Borovsk

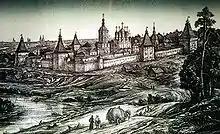
Borovsk Monastery of St. Paphnutius

In 1444, the St. Paphnutius Monastery was founded near Borovsk. Its strong walls, towers, and a massive cathedral survive from the reign of Boris Godunov. Two famous Old Believers—archpriest Avvakum Petrovich and boyarynya Feodosiya Morozova—were incarcerated at this monastery in the second half of the 17th century. The town was liberated by the Red Army on January 4, 1942.